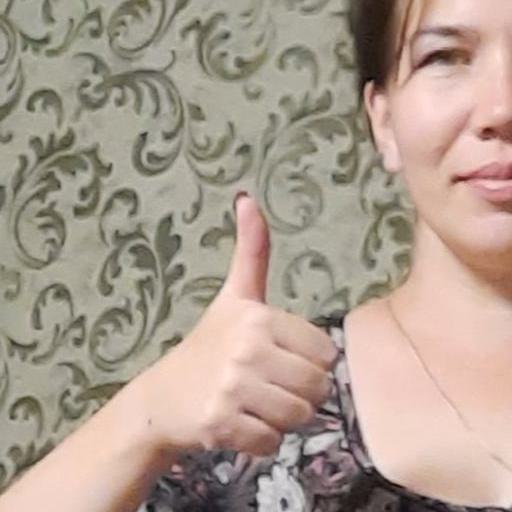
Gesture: like